Renfrewshire Fortress Royal Engineers

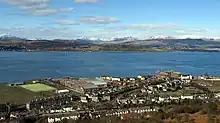
The Fort Matilda area of Greenock, with the River Clyde behind

Lieutenant-General Sir Andrew Clarke, Inspector-General of Fortifications 1882–6, did not have enough Regular Royal Engineers (RE) to man the fixed mines being installed to defend British ports. He decided to utilise the Volunteer Engineers for this task, and after successful trials the system was rolled out to ports around the country. In 1885, the 1st Lanarkshire Engineer Volunteer Corps in Glasgow formed No 9 (Submarine Mining) Company and raised a second company of submarine miners in early 1888. The submarine mining establishment for the River Clyde was established at Greenock in Renfrewshire. It occupied Fort Matilda(first built in 1814 to defend the Port of Glasgow), which later had quick-firing guns and searchlights installed to cover the minefield between Greenock and Kilcreggan.